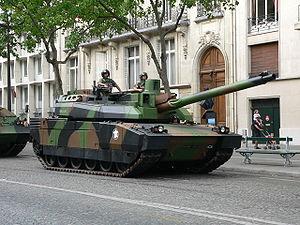
Char Leclerc
Le 12ᵉ régiment de cuirassiers est un régiment français formé sous l'Ancien Régime. Il se distingua pendant les guerres de la Révolution et de l'Empire notamment aux batailles d'Austerlitz, Iéna et de la Moskowa. Après avoir longtemps tenu garnison à Tübingen, en Allemagne, il partage ensuite ses Quartiers avec le 53ᵉ Régiment d'Artillerie puis en 1978 avec le 34ᵉ Régiment d'Artillerie à Müllheim. En 1994, il est amalgamé avec le 6ᵉ régiment de cuirassiers pour former le 6ᵉ-12ᵉ régiment de cuirassiers, basé à Olivet dans le Loiret. En 2009, à la dissolution du groupe d'escadrons 6ᵉ cuirassiers, il y eut une réorganisation du régiment à 60 chars et le maintien des traditions du 12ᵉ cuirassiers.
La France, en forme longue depuis 1875 la République française, est un État souverain transcontinental dont le territoire métropolitain est situé en Europe de l'Ouest. Ce dernier a des frontières terrestres avec la Belgique, le Luxembourg, l'Allemagne, la Suisse, l'Italie, l'Espagne et les deux principautés d'Andorre et de Monaco. La France dispose aussi d'importantes façades maritimes sur l'Atlantique et la Méditerranée. Son territoire ultramarin s'étend dans les océans Indien, Atlantique et Pacifique ainsi qu'en Amérique du Sud, et a des frontières terrestres avec le Brésil, le Suriname et les Pays-Bas.